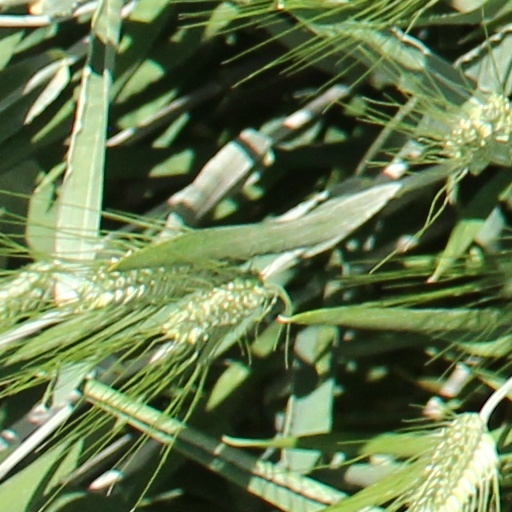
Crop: wheat